Nabih Berri

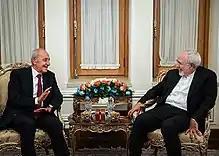
Iranian foreign minister, Mohammad Javad Zarif (right) meeting with Berri in his office in Tehran

Since 1999, he has chaired the Arab Parliament Committee in charge of disclosing Israeli crimes against Arab civilians. On 3 June 2003, he was elected president of the Arab Parliament and handed the presidency in Damascus on 1 March 2004 for a period of two years. He was elected president of the Council of the Parliamentary Union of the Member States.